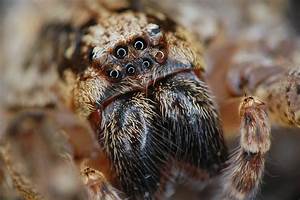
Label: spider